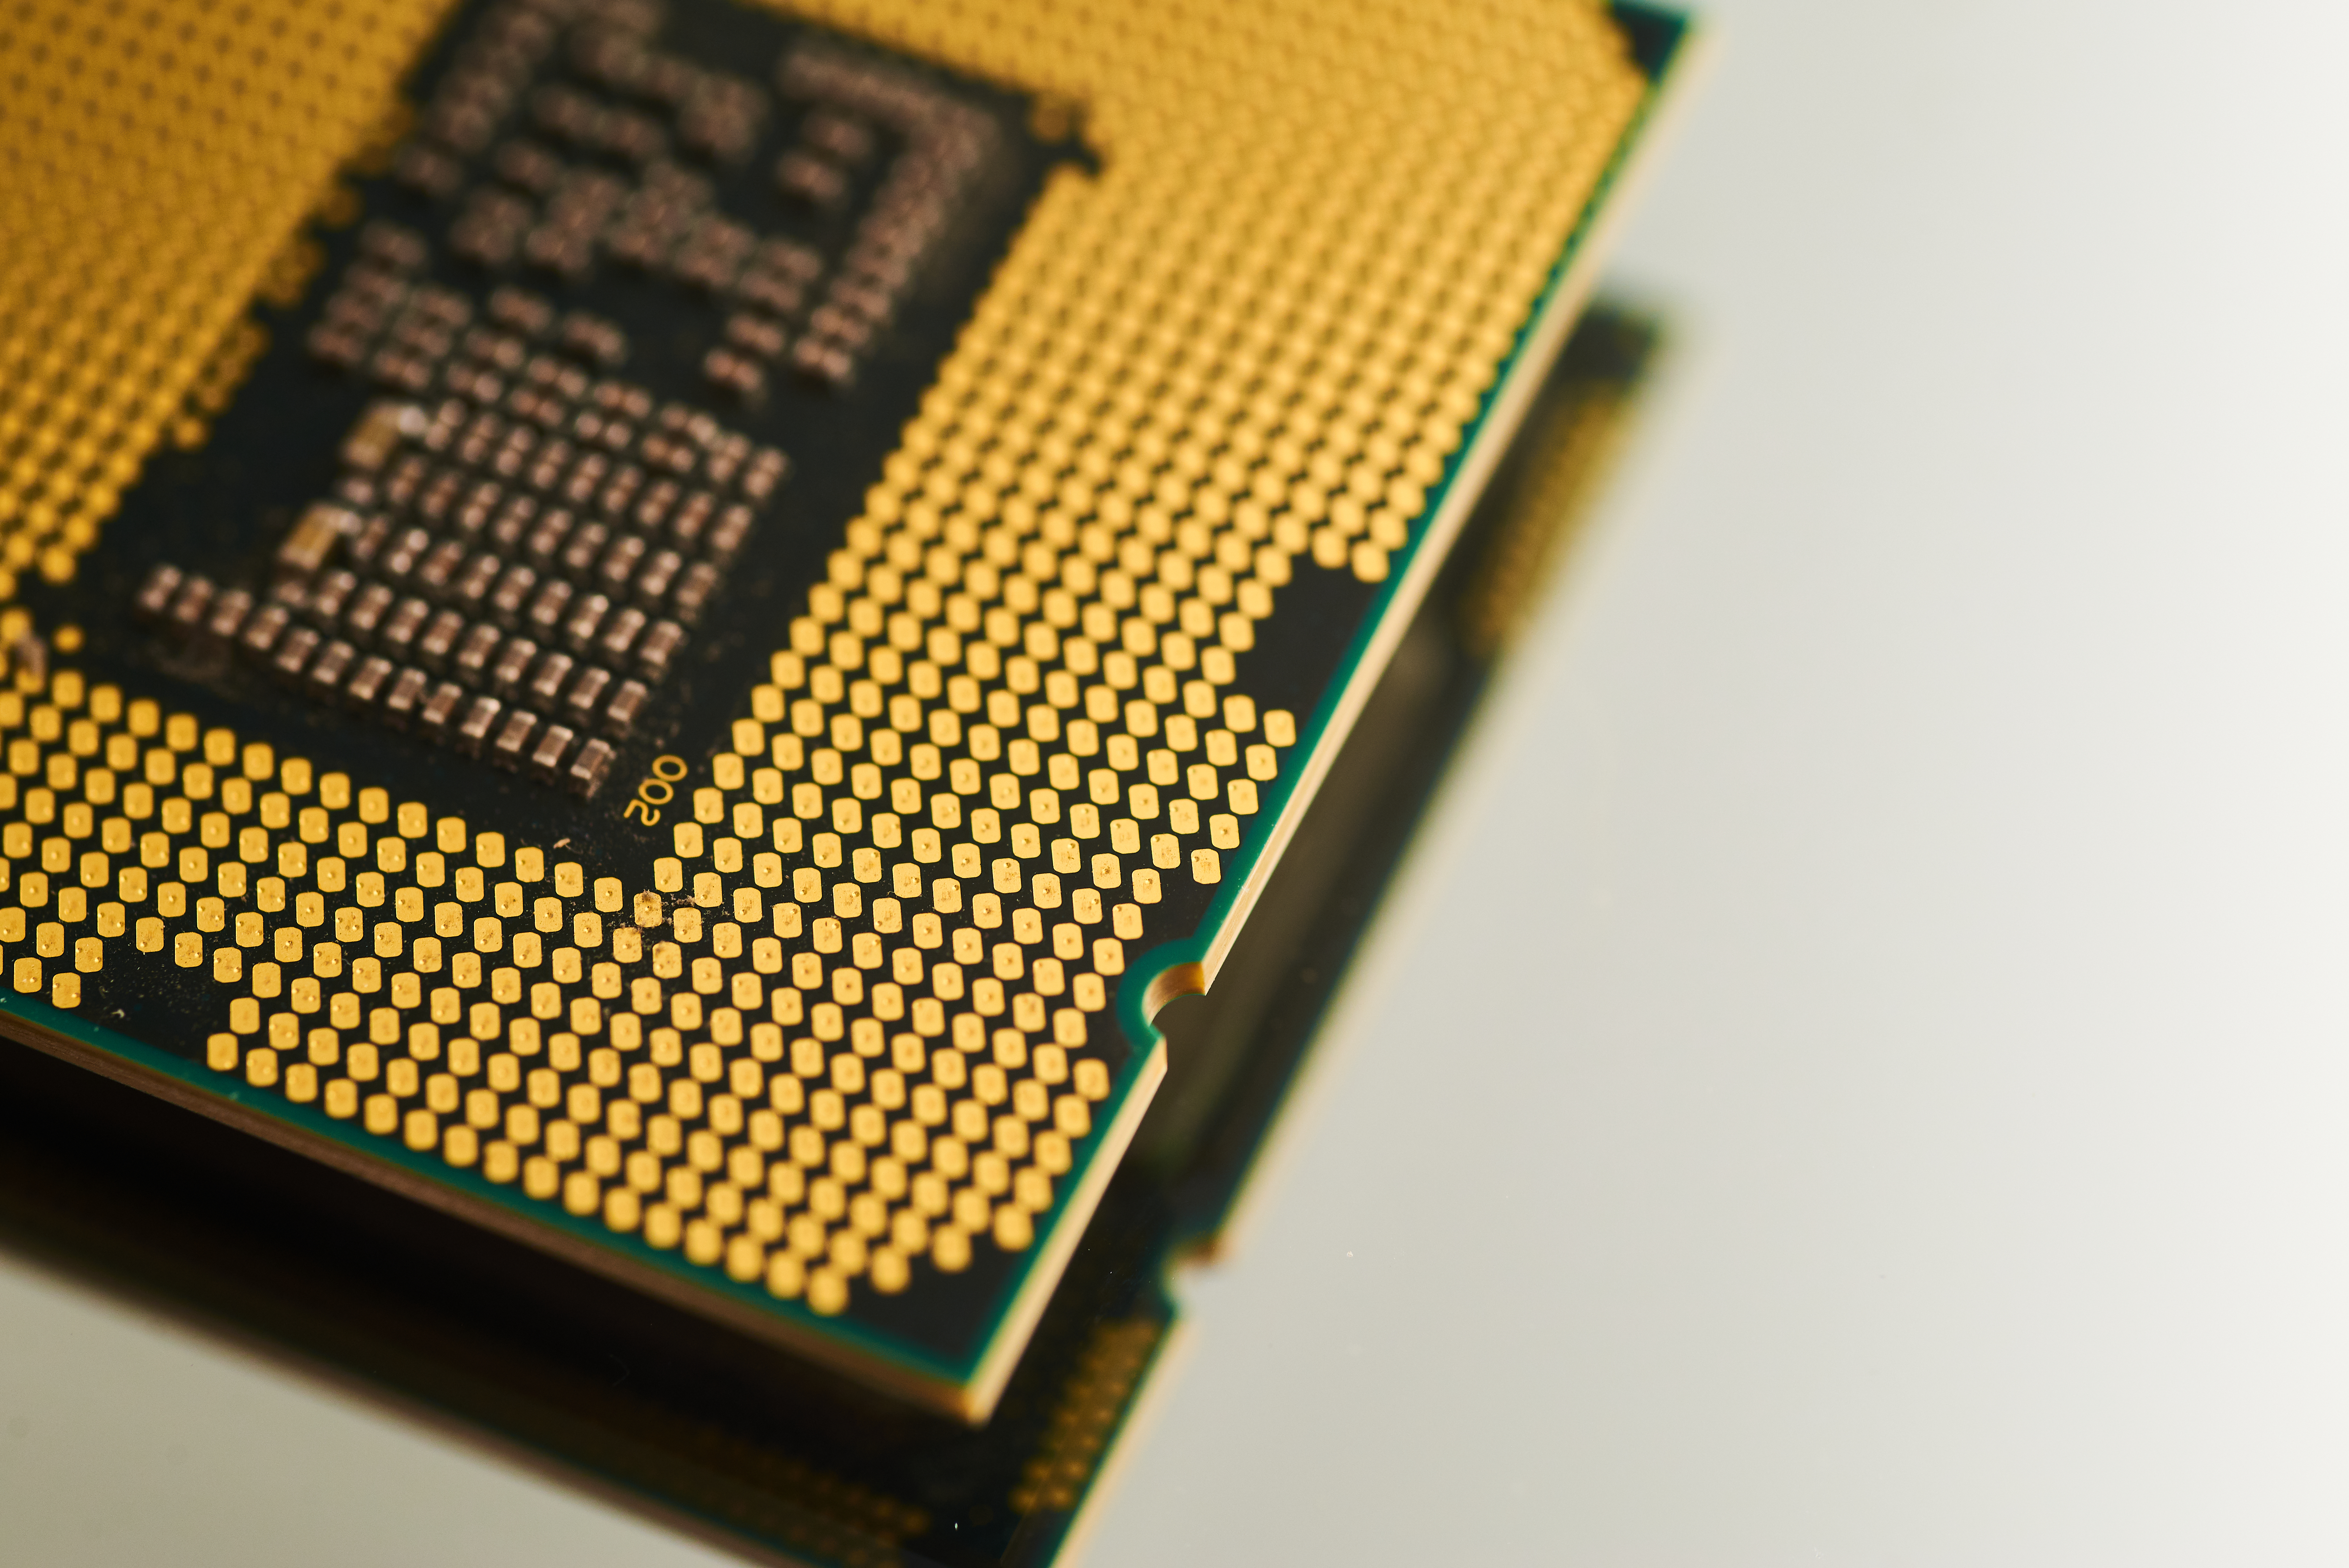
circuit component, fluid, electronic instrument, rectangle, hardware programmer, passive circuit component, office equipment, computer hardware, electronic component, font, cpu, gadget, electric blue, pattern, electronic engineering, personal computer hardware, computer component, fashion accessory, microcontroller, circuit prototyping, computer accessory, brand, audio equipment, electrical network, electronics accessory